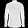
Label: Shirt